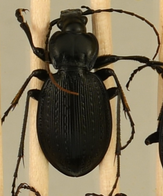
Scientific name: Carabus goryi
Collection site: Mountain Lake Biological Station Site (MLBS), plot MLBS_001